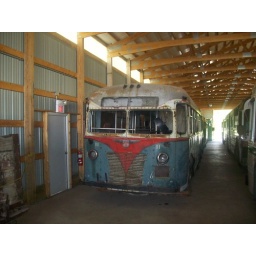
One of the several buses that await repair in Illinois Railway Museum's bus barn.